Andrew Yang 2020 presidential campaign

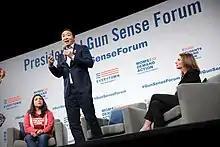
Yang speaks at the Presidential Gun Sense Forum in Iowa.

Yang proposed funding the dividend—estimated to cost $2.8 trillion a year—through several avenues, including a 10% value-added tax on business transactions, a 0.1% tax on financial transactions, taxing capital gains and carried interest at normal income rates, a $40/ton carbon tax, and removing the wage cap on Social Security payroll tax. According to Yang, a value-added tax is necessary to combat tax avoidance by major technology companies like Amazon and Google, which routinely use accounting tricks to pay little in income tax. Yang stated that "hundreds of billions in new economic growth and value" would have been generated through the dividend and that it would have saved billions of dollars on incarceration, homelessness services, and emergency room health care. On the topic of whether the dividend should have included the wealthiest citizens, Yang stated that it should have been universalized "so it's seen as a true right of citizenship, instead of a transfer from rich to poor". Yang did not support raising the federal minimum wage but supported each state's right to do so, remarking that the Freedom Dividend would have rendered a federal minimum wage increase less necessary.